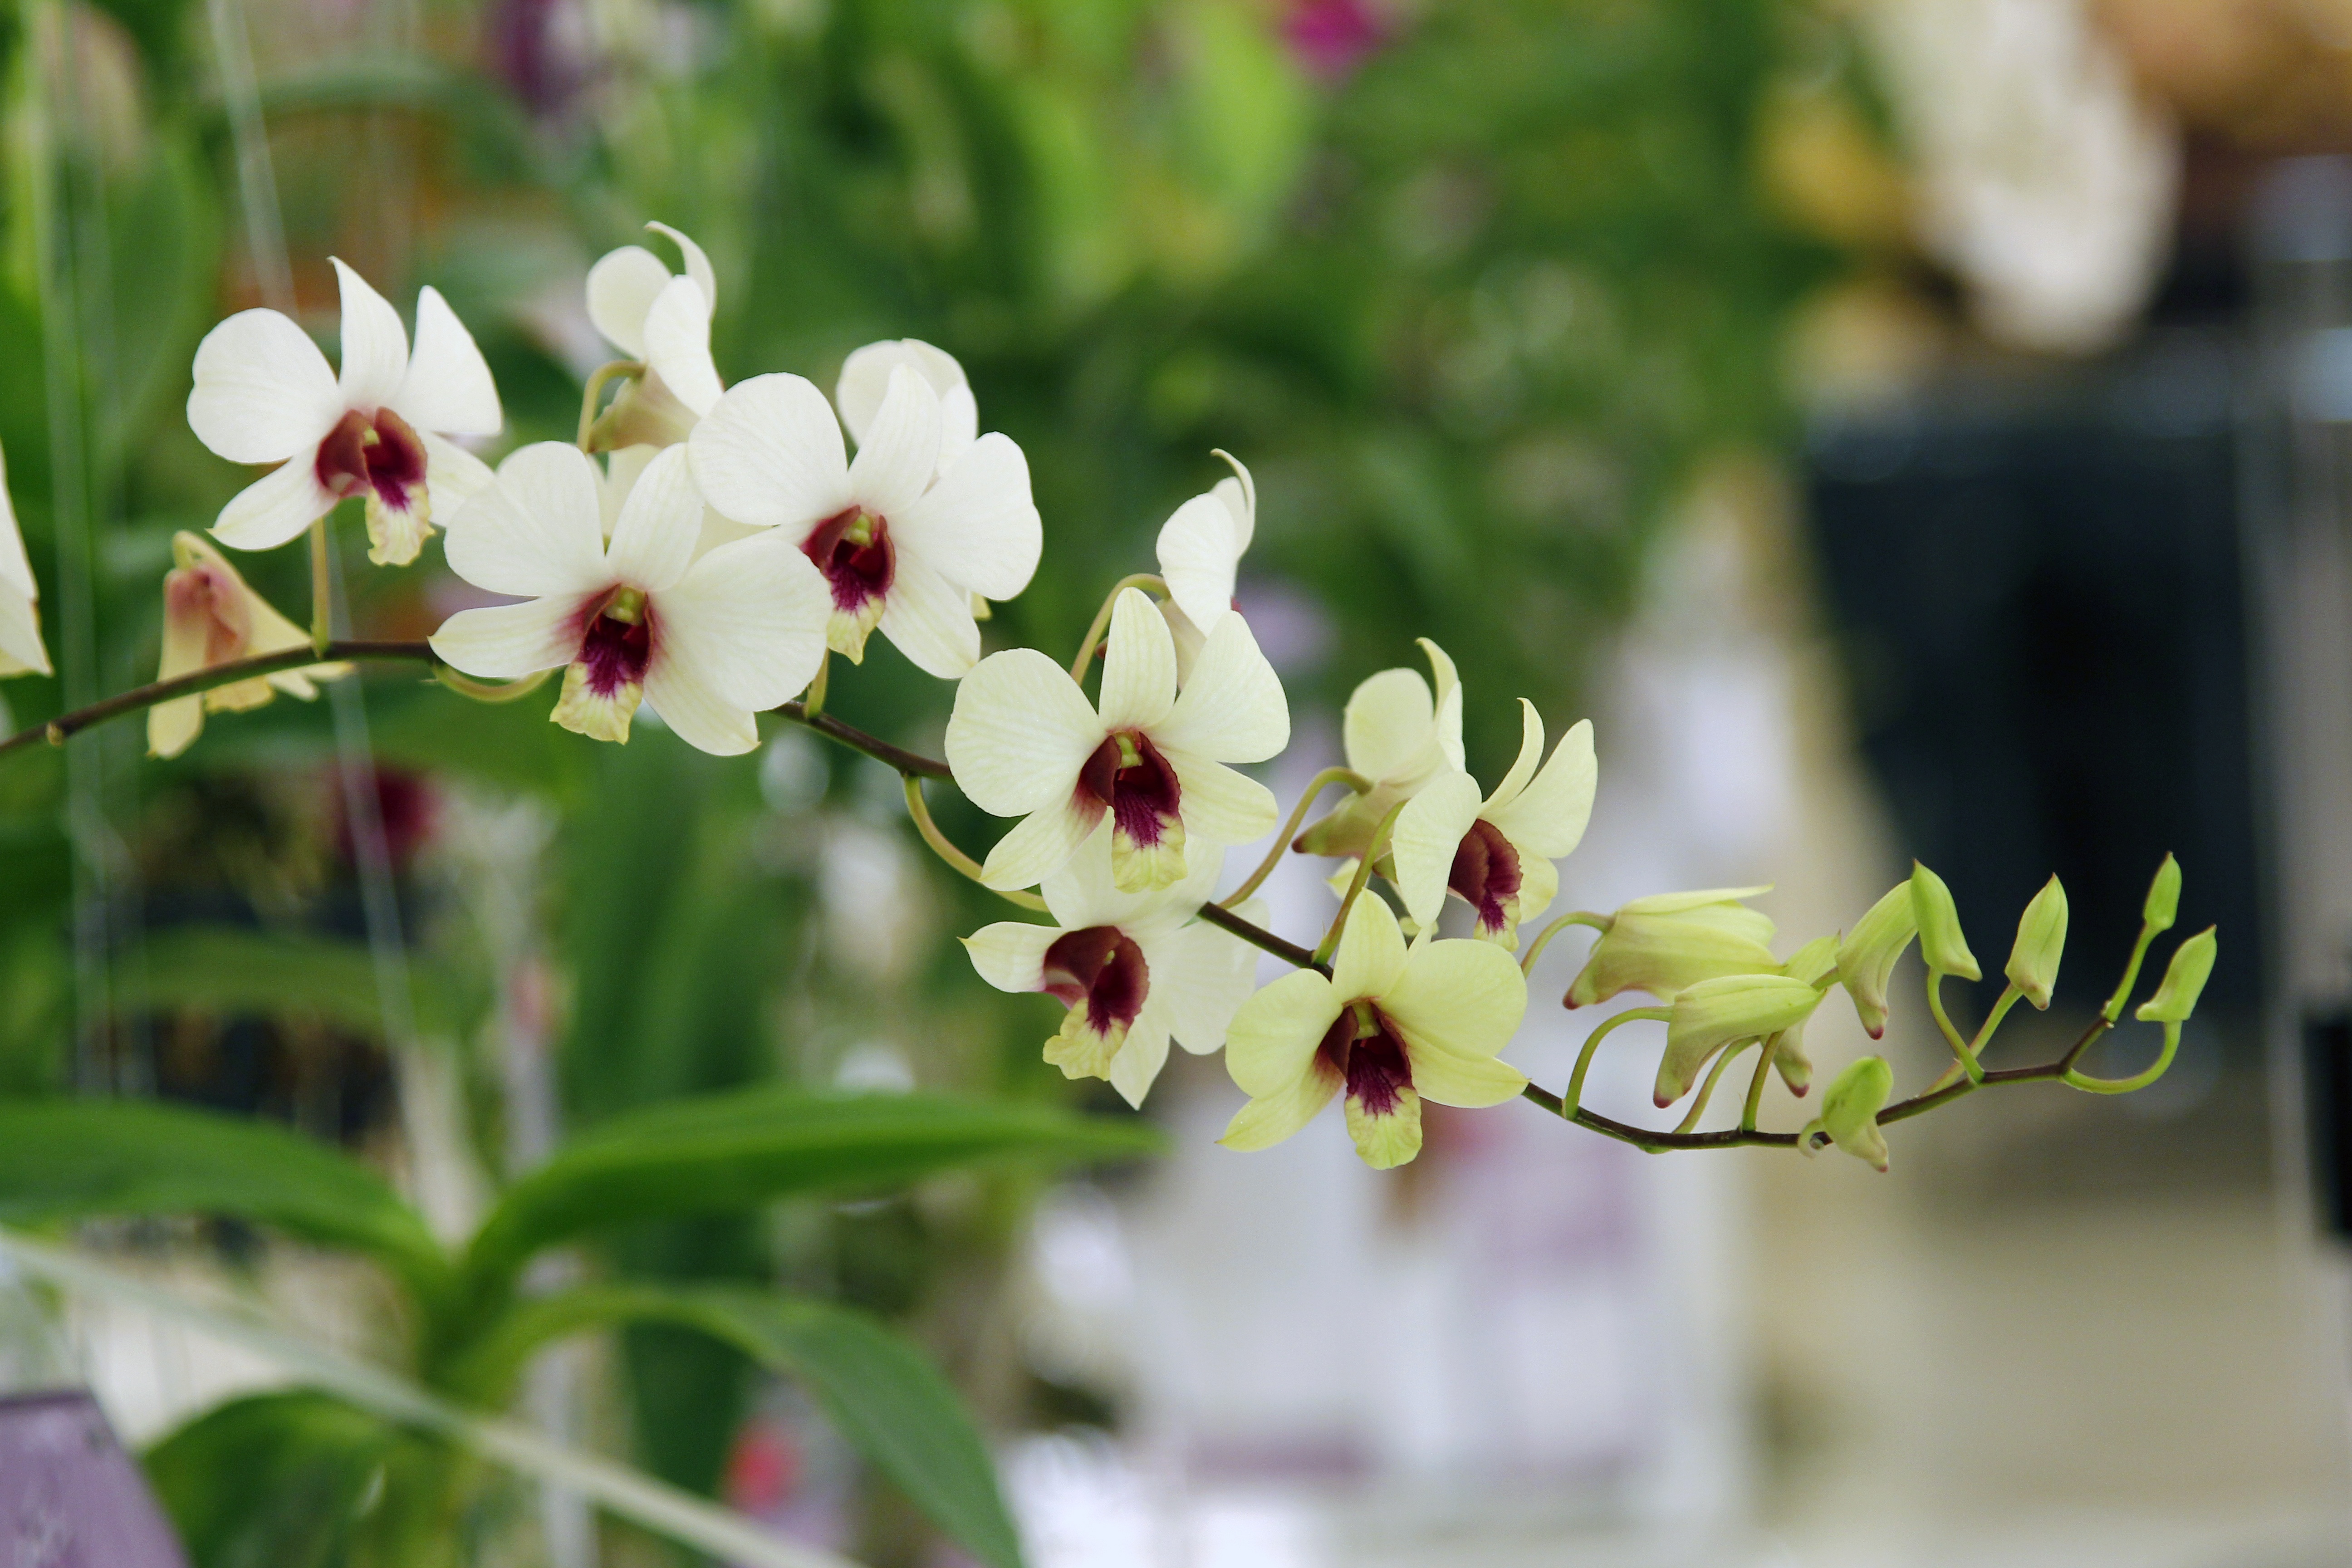
blossom, plant, flower, petal, botany, flora, orchid, wildflower, floristry, macro photography, flowering plant, land plant, moth orchid, thailand orchids, the trucker gu lawai